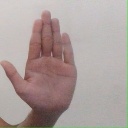
अक्षर: ध